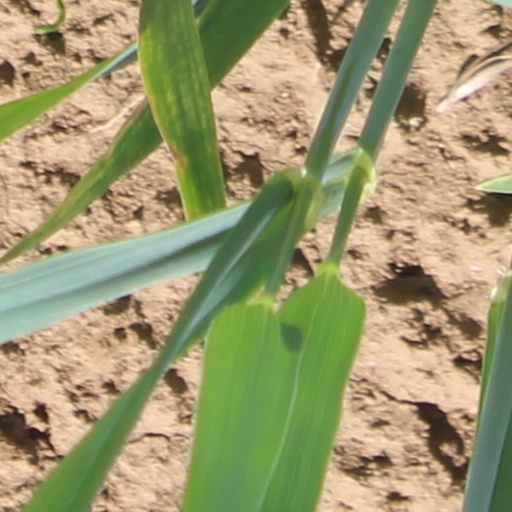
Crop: wheat